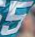
Number: 5